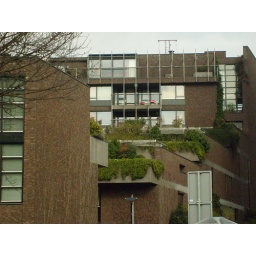
Een dag-excursie, georganiseerd door Cheops, in het (uiteindelijk niet zo) zonnige zuiden van Nederland: Eindhoven!